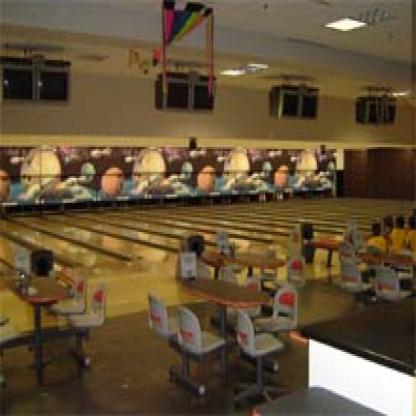
Scene: Indoor